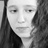
Emotion: neutral